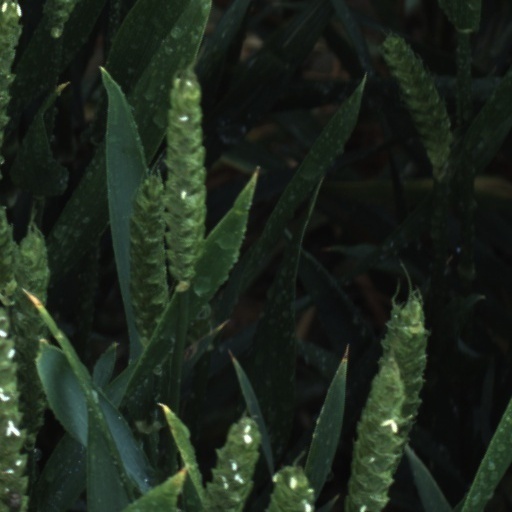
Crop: wheat